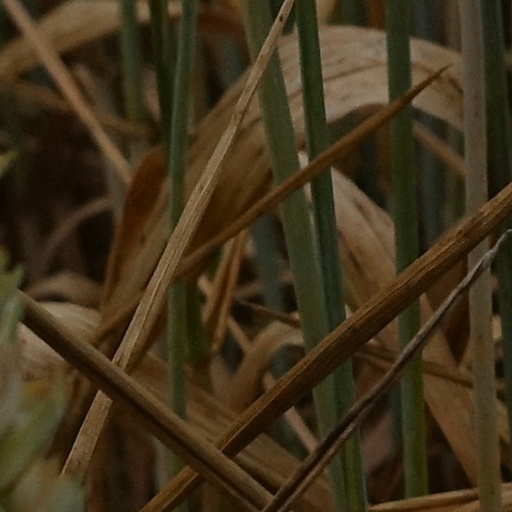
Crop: wheat